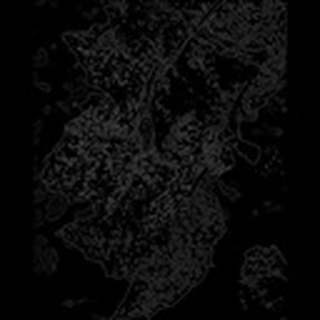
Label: cotton_powdery_mildew